Erythrina haerdii

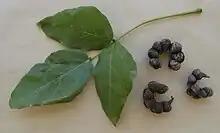
"Erythrina haerdii" leaf and pods

Erythrina haerdii is a species of legume in the family Fabaceae. It is found only in Tanzania.